Dawn Zimmer

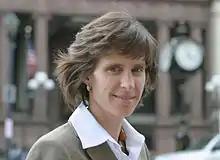

Dawn Zimmer (born April 16, 1968) is an American politician who served as the 38th mayor of Hoboken, New Jersey. As president of the Hoboken City Council, she became acting mayor after incumbent Peter Cammarano's resignation on July 31, 2009 following his arrest on corruption charges. Zimmer is the first female mayor of Hoboken. She was first elected mayor in a special election for the balance of Cammarano's term on November 6, 2009 and was re-elected mayor for another four-year term in November 2013. In 2012, 2013 and 2014, she was ranked #3, #4 and #5, respectively, on "The Hudson Reporter"'s list of the 50 most influential people in Hudson County.